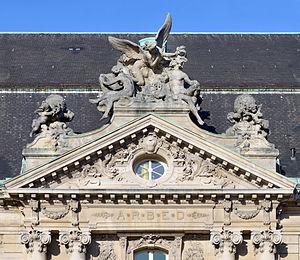
Fronton du portail principal de l'immeuble de l'ARBED (actuellement ArcelorMittal) dans la rue de la Liberté à Luxembourg-ville. Au-dessus du fronton
René Rozet, né le 14 mai 1858 à Paris et mort en 1939, est un sculpteur français.